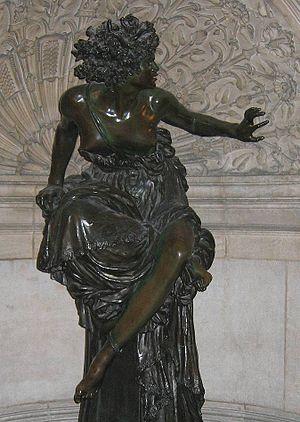
Marcello, pseudonyme d'Adèle d'Affry, duchesse de Castiglione Colonna, née le 6 juillet 1836 à Fribourg et morte le 16 juillet 1879 à Castellammare di Stabia, est une artiste peintre et sculptrice suisse.